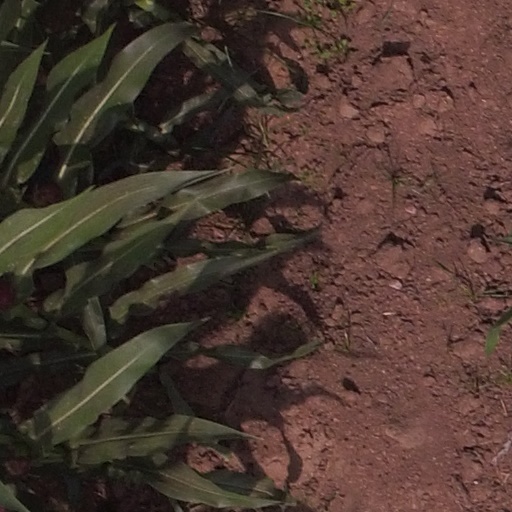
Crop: maize; corn